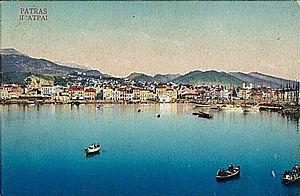
Frank Abney Hastings fut un marin britannique et un philhellène. Cadet d'une famille noble anglaise, Frank Abney Hastings fit une carrière dans la Royal Navy. Il participa ainsi à la bataille de Trafalgar, à tout juste onze ans. Il fut chassé de la Royal Navy en 1819, alors même qu'il venait de prendre son premier commandement. Dès 1821, il s'engagea aux côtés des Grecs dans leur guerre d'indépendance contre l'Empire ottoman. À l'été 1822, il participa à l'expédition navale qui devait venger le massacre de Chios. Il fut le témoin des dernières exactions ottomanes sur l'île. Il prit ensuite part au siège de Nauplie. Il recruta à cette occasion sa propre troupe et en 1823 participa aux combats en Crète.